Ramjee Kunwar

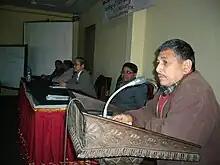
Mr. Kunwar addressing NTUCI and JILAF programme

Ramjee Kunwar (born 19 September 1956; Kaski District, Nepal) is a Nepal Trade Union Congress-Independent (NTUCI) leader, Senior Vice President of NTUCI and executive member of Nepali Congress Party. He was also the former vice president and secretary of NTUCI and is currently acting president.